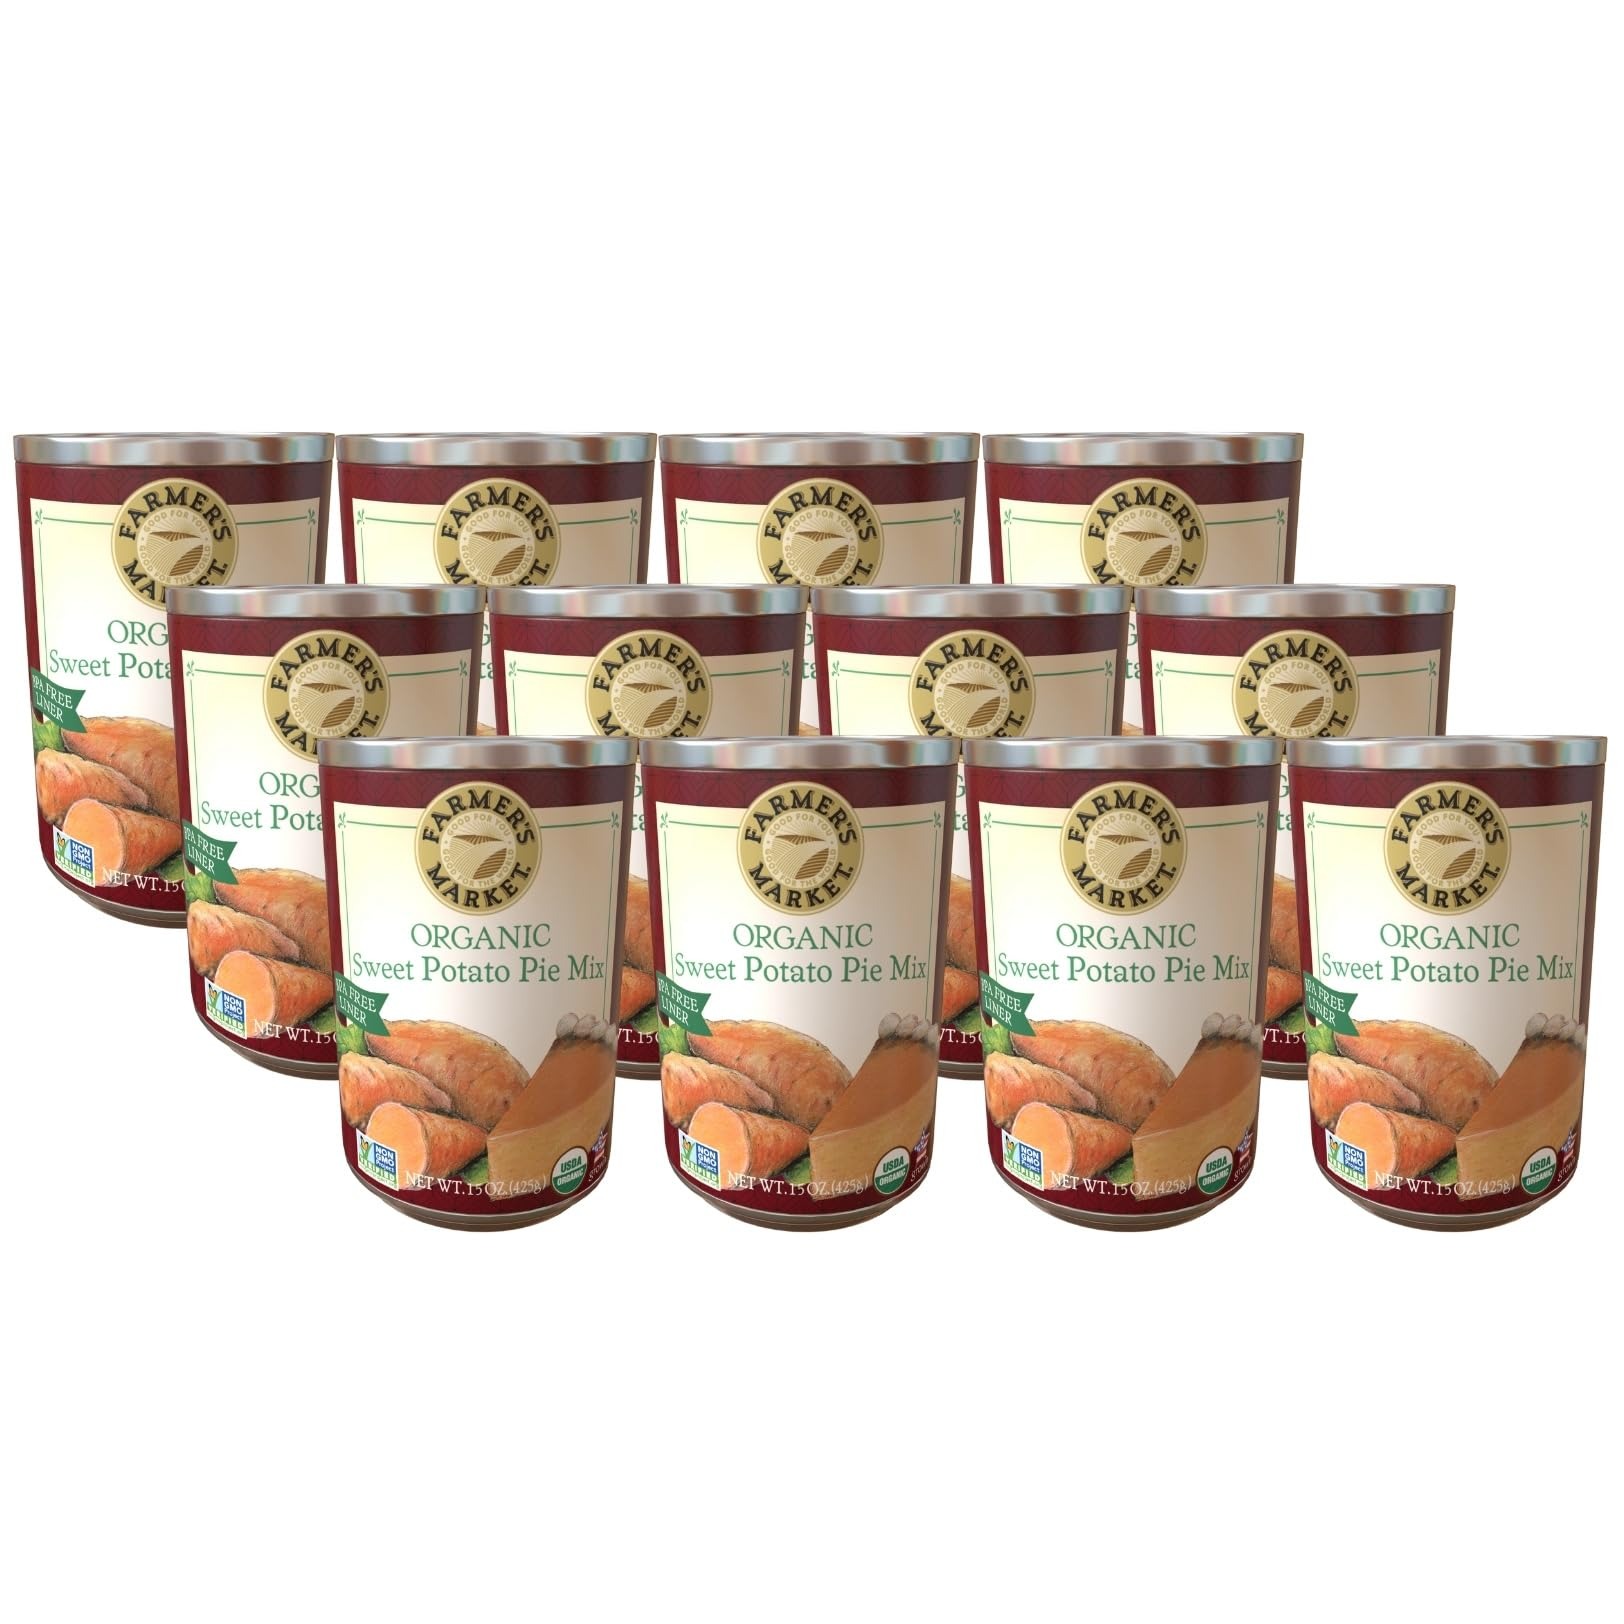
Item Name: Farmer's Market Organic Sweet Potato Pie Mix, 15 Ounce (Pack of 12)
Bullet Point 1: Apple pie seems to get all the glory, but there's really nothing as American as Sweet Potato Pie
Bullet Point 2: Combines aspects of European, Native American, and African American cuisine to create a flavor that's like no other dessert
Bullet Point 3: Also makes a great filling in cream puffs, donuts, and other sweet treats
Bullet Point 4: 100% organic with organic sugar and a dash of organic nutmeg for the perfect flavor combination
Bullet Point 5: USA grown, organic certified, gluten free, vegan, paleo, non-GMO verified
Value: 180.0
Unit: Ounce

Price: 4.23